Lalji Singh

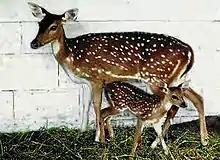
A spotted deer fawn born out of first successful artificial insemination in India at LaCONES on 14 March 2006

While serving as director of CCMB, Singh realized an urgent need for assessment and conservation of the wildlife resources of India. To address that need, he conceptualized the Laboratory for conservation of endangered species (LaCONES) in 1998. The foundation stone of this laboratory was laid by the Minister of Environment and Forests, Government of India on 16 September 2001. On 2 February 2007, the laboratory was inaugurated and dedicated to the nation by then President of India A.P.J. Abdul Kalam.